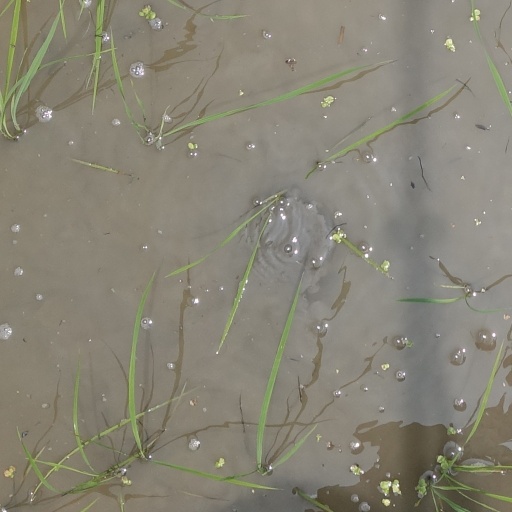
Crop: rice